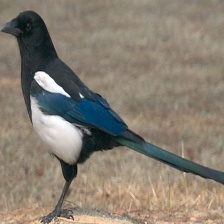
Species: EURASIAN MAGPIE
Scientific name: PICA PICA
ImageNet parent category: magpie